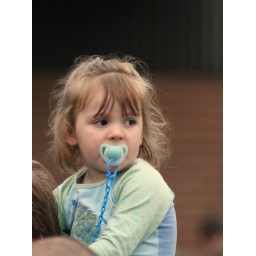
little girl in blue